Ubley

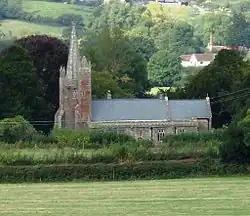
Ubley church

The village has a small medieval church, the Church of St Bartholomew, in its present form originating from the 13th century with later additions. However, the site itself is almost certainly far older, and there is every possibility that there would have been a church extant, although perhaps of timber, well before the Norman Conquest. This suggestion is reinforced by the survival of a Norman font, evidence that there was previously a church of at least that date on the site. The church has no fixed pews. Features include a Jacobean pulpit and a chained copy of the 'Paraphrases of Erasmus' dated 1552. The church is a Grade I listed building